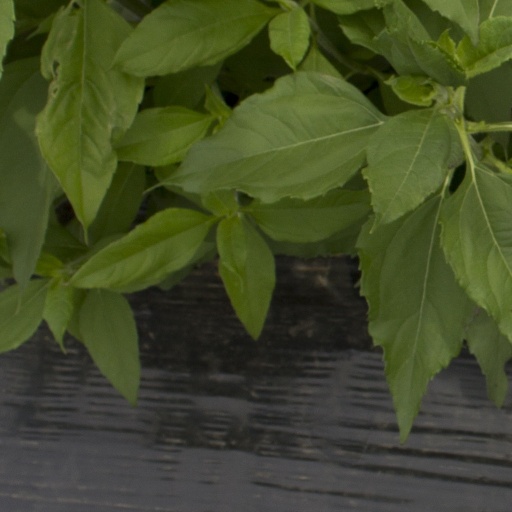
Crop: Jerusalem artichoke